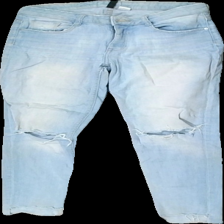
View: front
Type: Jeans
Category: Ladies
Brand: Not in the list
Brand text on label: DIVIDED
Colors: Blue
Material: 100% Cott
Pattern: Other
Cut: Tight
Size: 36
Season: All
Damage: Damaged elasticity
Price range: <50
Recommended usage: Recycle